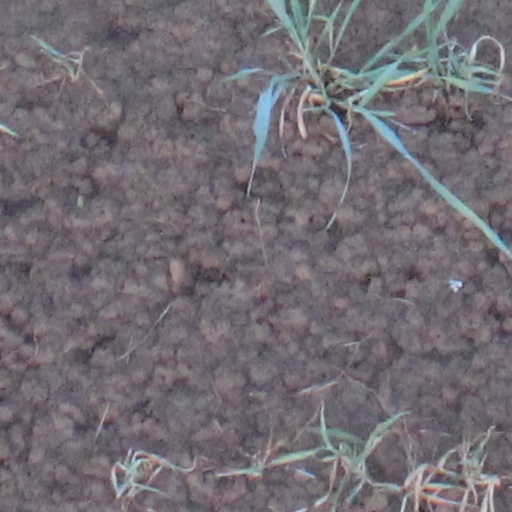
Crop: wheat